Macartney–MacDonald Line

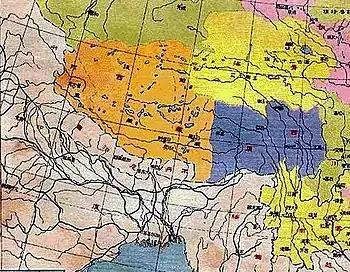
1936 map of the Republic of China, which appears to show the Macartney-MacDonald Line as the Kashmir border; both the Yarkand and Karakash river valleys are included in Xinjiang.

The Survey of India surveyor William Johnson, who was asked to survey the Kashmir area up to the "Chinese boundary", drew a border line that later came to be called the "Johnson Line". This line put the Aksai Chin region in Kashmir. The border was accepted by China for several decades. In 1893, Hung Ta-chen, the Chinese envoy at St. Petersburg, gave maps of the region to George Macartney, the British consul at Kashgar, which coincided with it in broad details.